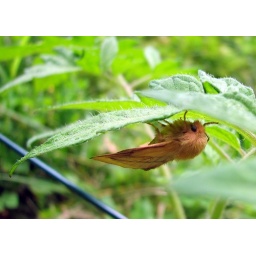
A male forest tent caterpillar moth hiding under the leaves of one of my tomato plants.